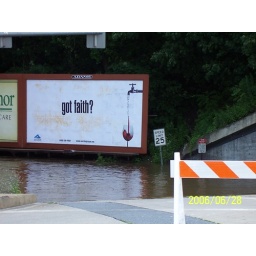
The flood of 2007 . The Delaware river in Easton, Pa. This sign speaks for itself .